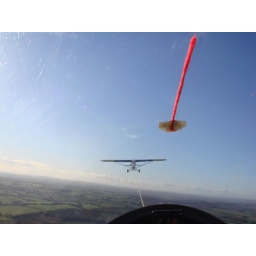
Glider 496 on aerotowThat red string is to check for wind conditions when in the sky